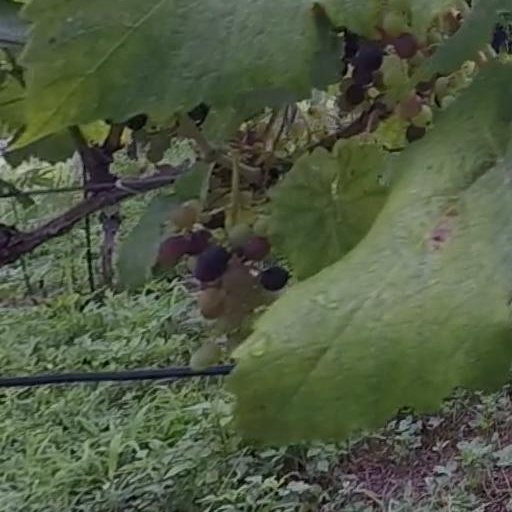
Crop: grape